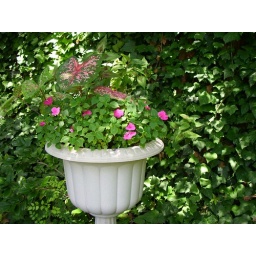
A pot of pink in the shade garden